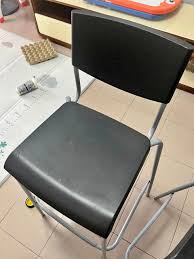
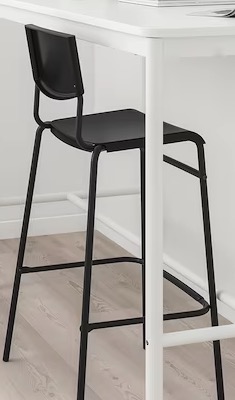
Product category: stool
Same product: no